Jack Want

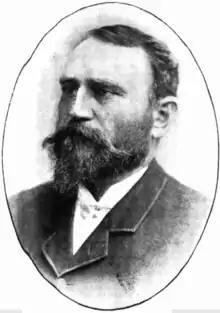

John Henry Want (4 May 1846 – 22 November 1905) was an Australian barrister and politician, as well as the 19th Attorney-General of New South Wales.